Haradh

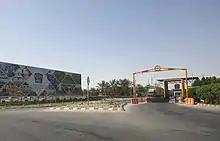
Nadec Farm Entrance gate

The integrated farm owned and operated by the National Agricultural Development Company (NADEC) in the Haradh area is one of the largest integrated dairy farms in the world.